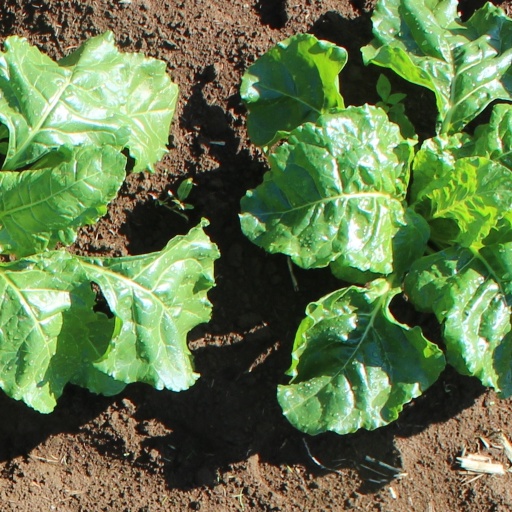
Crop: sugar beet